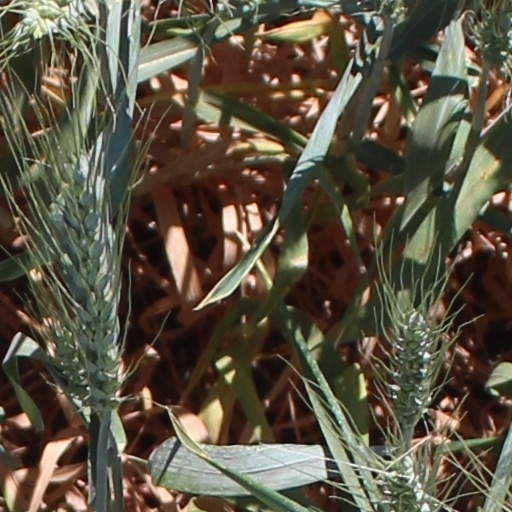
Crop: wheat